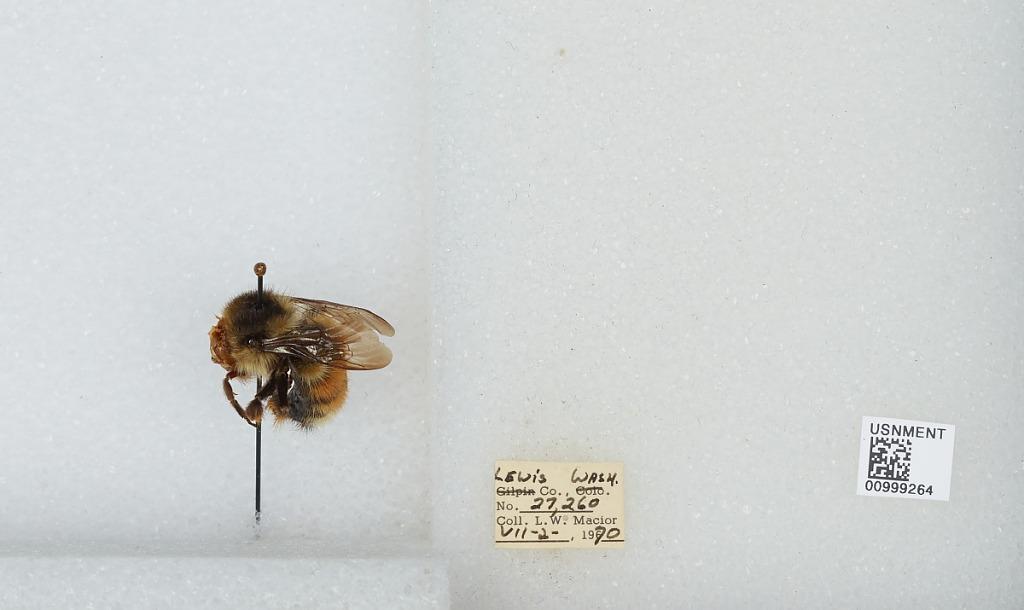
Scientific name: Bombus (Pyrobombus) melanopygus Nylander
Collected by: L. Macior
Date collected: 1970-7-2
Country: United States
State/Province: Washington
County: Lewis
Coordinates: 46.58, -122.4